Philadelphia Flyers

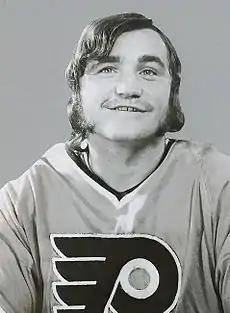
Rick MacLeish played for the Flyers from 1970 to 1981 and again in 1983.

The highlight of the 1975–76 season had no bearing on the season standings. On January 11 at the Spectrum, the Flyers, as part of the Super Series '76, played a memorable exhibition game against the Soviet Union's dominant Central Red Army team. As the Bullies had put intimidation to good use the past three years, the Flyers' rugged style of play led the Soviets to leave the ice midway through the first period, protesting a hit on Valeri Kharlamov, whom Clarke had slashed on the ankle in the famous Summit Series '72, by Ed Van Impe. After some delay, the Soviets returned after they were warned that they would lose their salary for the entire series. The Flyers went on to win the game rather easily, 4–1, and were the only team to defeat the Red Army outright in the series. After that win, the Spectrum became known as the "most intimidating building to play in and has the most intimidating fans." Head coach Fred Shero proclaimed, "Yes we are world champions. If they had won, they would have been world champions. We beat the hell out of a machine."